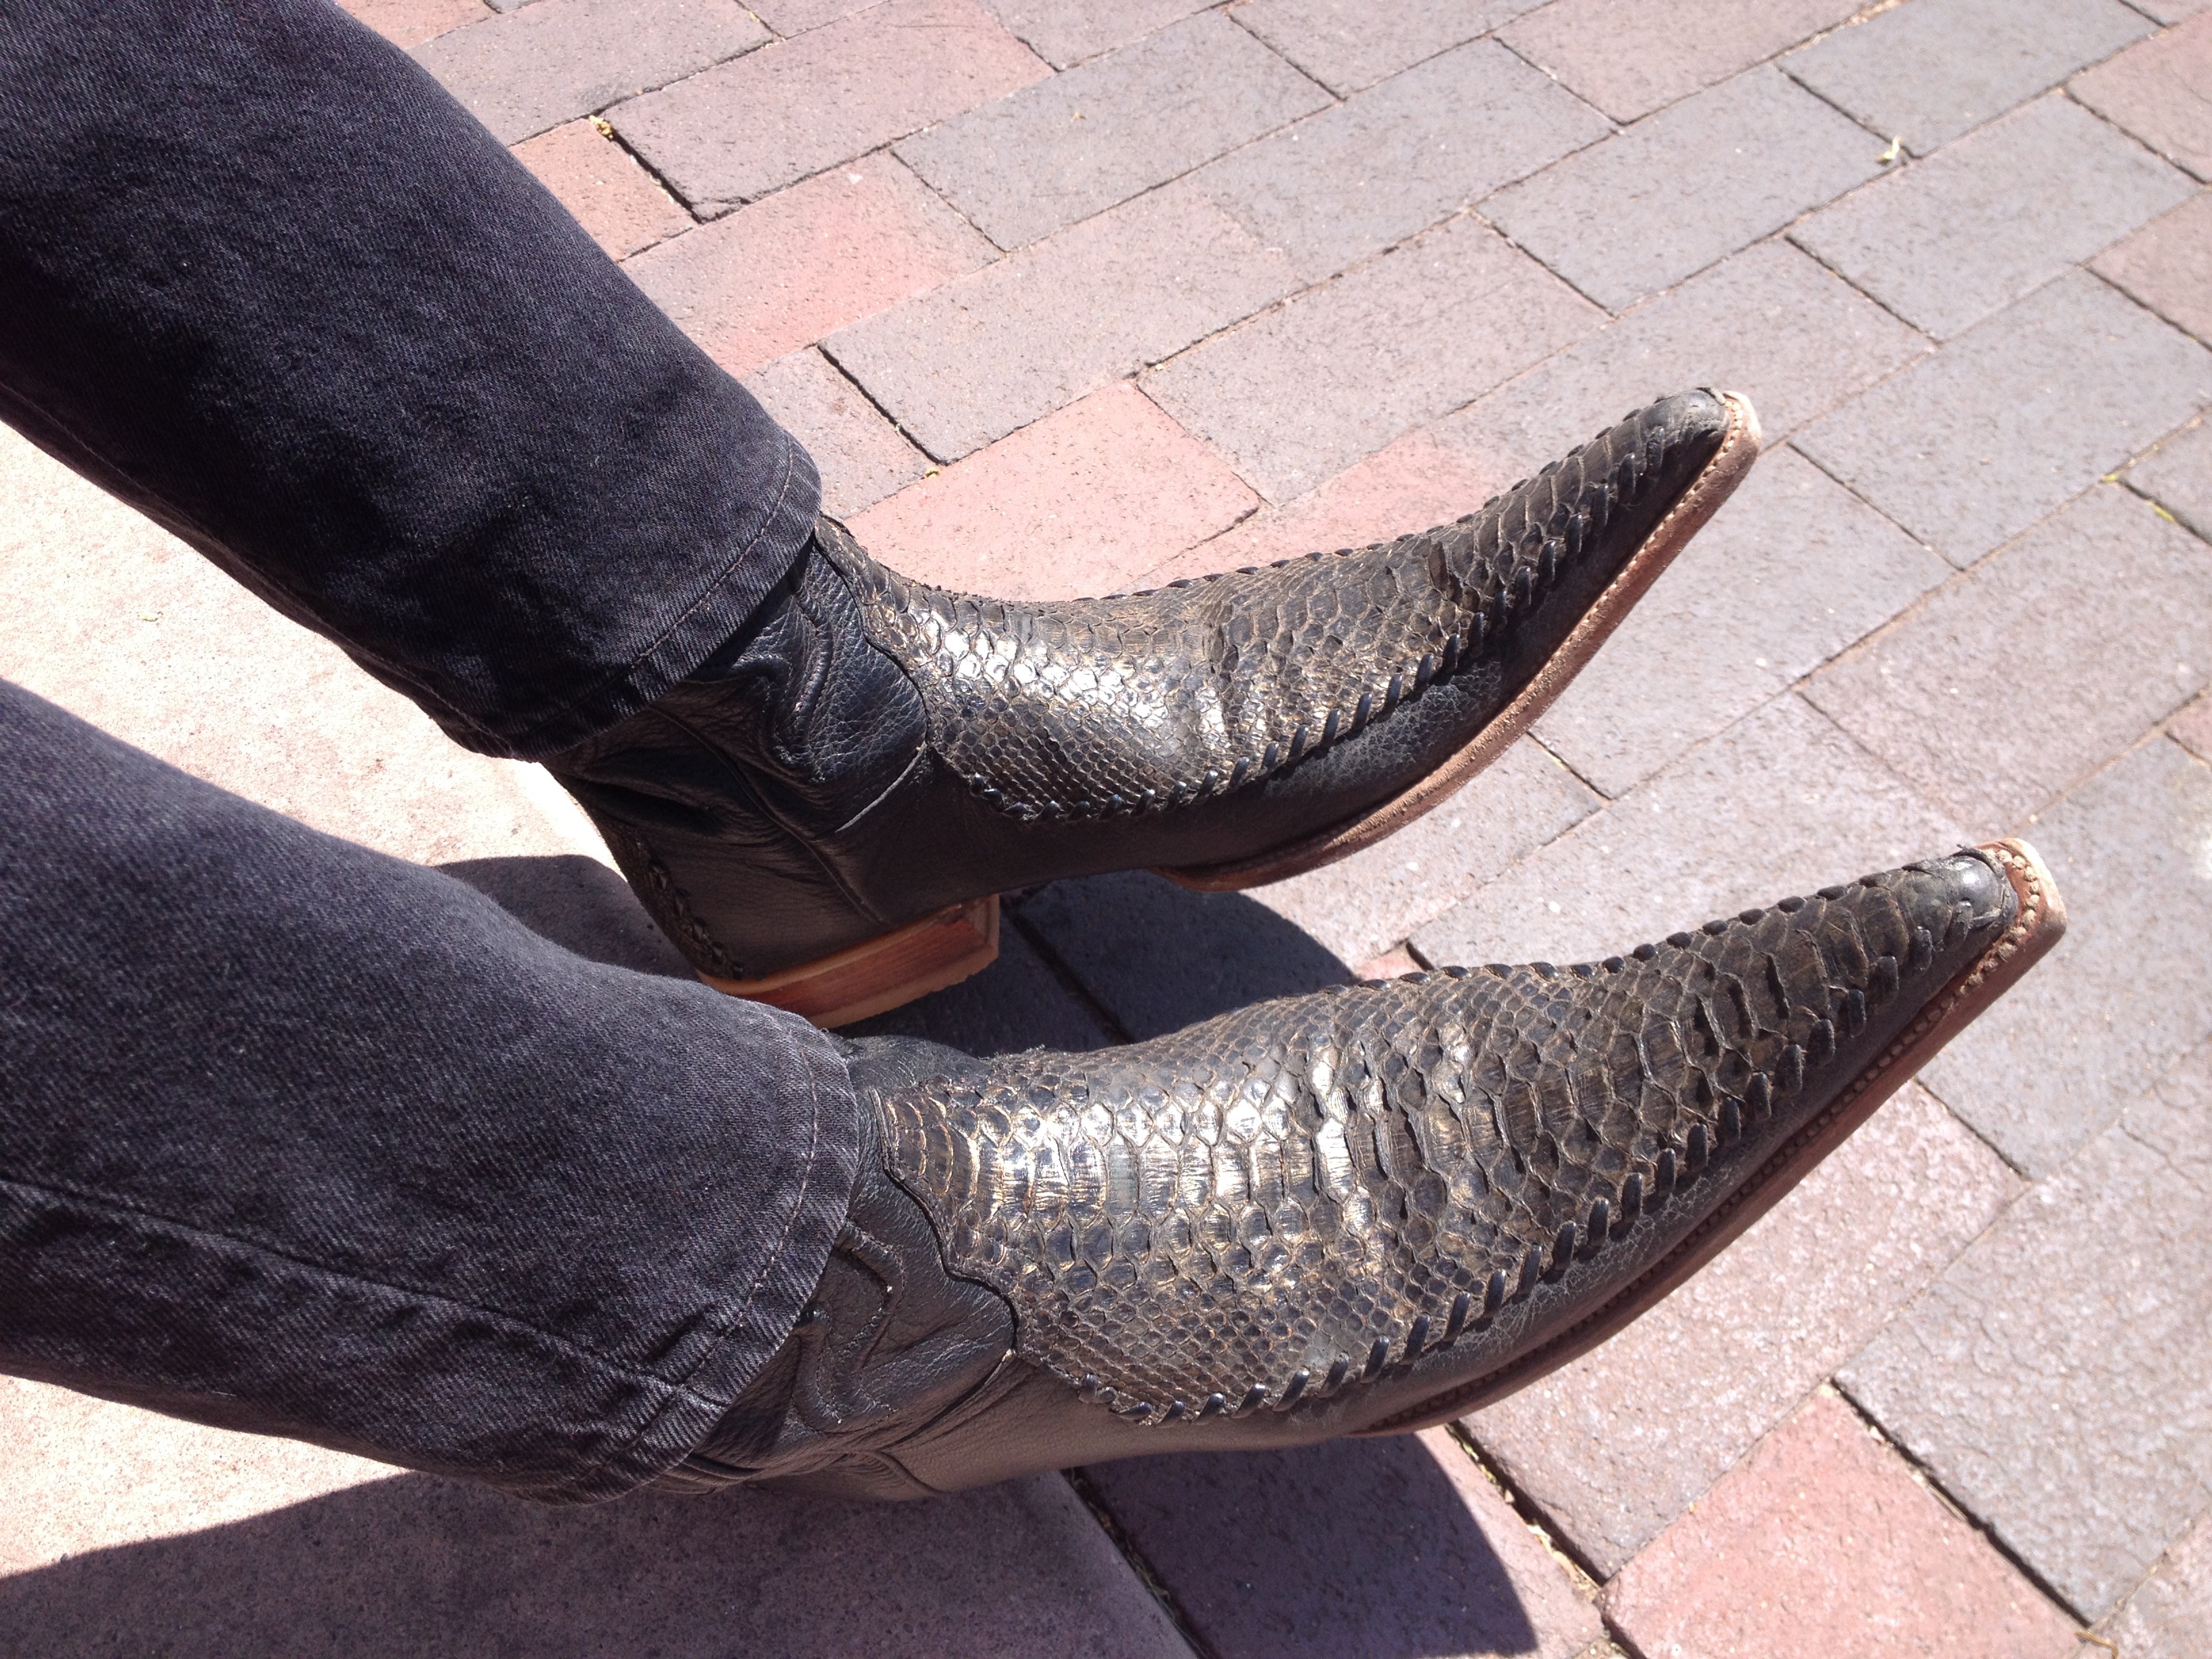
man, shoe, leather, feet, country, male, leg, jeans, foot, fashion, clothing, furniture, arm, material, textile, west, american, mexico, boots, footwear, cowboy, western, style, mexican, cowboy boots